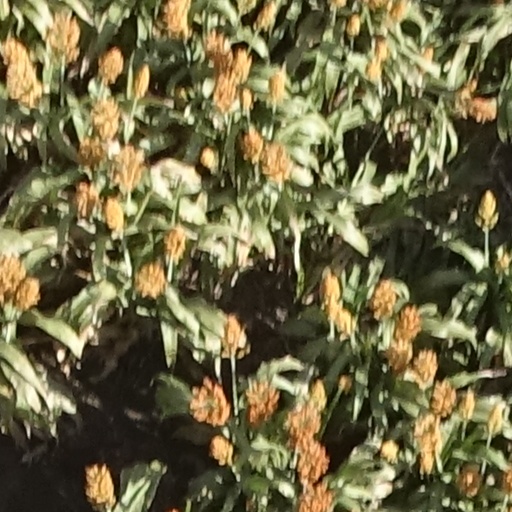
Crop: sorghum